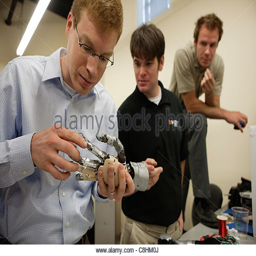
engineers with the hand to a cutting - edge bionic arm